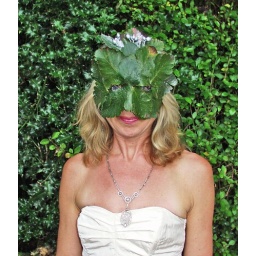
I passed this mysterious girl in the street and was amazed that the mask shielded her identity.